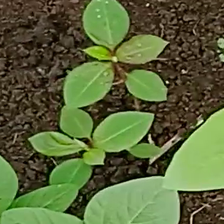
Weed species: Moti_dudhi(Euphorbia_geneculata_L)